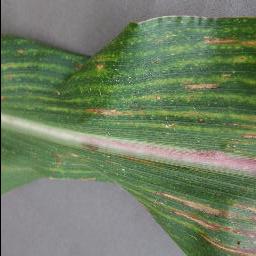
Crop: corn
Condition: (maize)_cercospora_spot_gray_spot